Siege of Breda (1624)

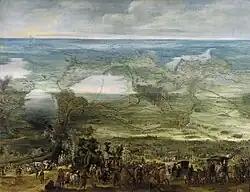
Painting of the siege of Breda

Around Breda, woods and marshes formed an obstacle for the cavalry and artillery of any besieging army and the high water table around the town posed challenges to attacking infantry. The rivers Mark and and other streams also hampered besiegers. By opening an near the Ginnekense gate, the area south of Breda could be put underwater. The north side had a functioning lock near Terheijden.